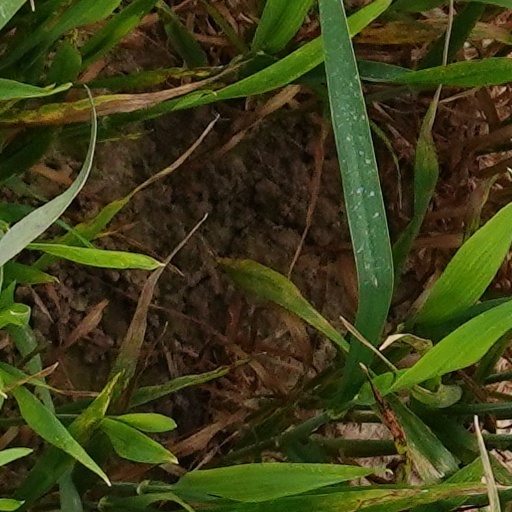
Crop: wheat